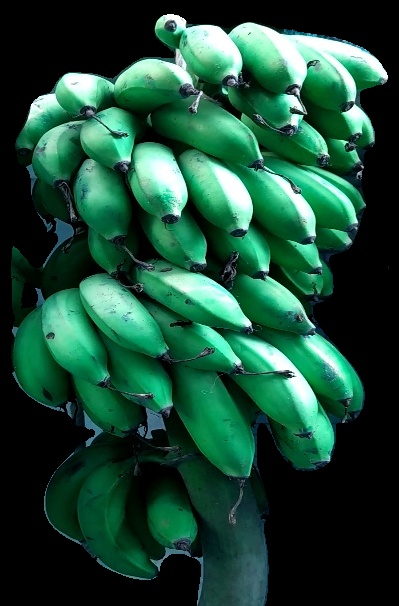
Variety: rasbale
Grade: grade2